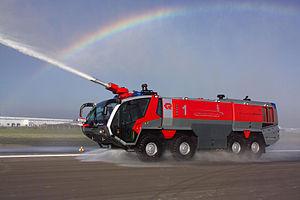
Les équipements de l'Armée suisse, rassemblent différentes sortes de véhicules, des chars de combat, des véhicules de transport de troupe ainsi que des hélicoptères de transport et des avions de combat en service dans les Forces terrestres ou les Forces aériennes.
Le groupe Rosenbauer est une entreprise autrichienne de construction de fourgons d’incendie et d'équipements de protection individuelle.